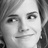
Emotion: happy